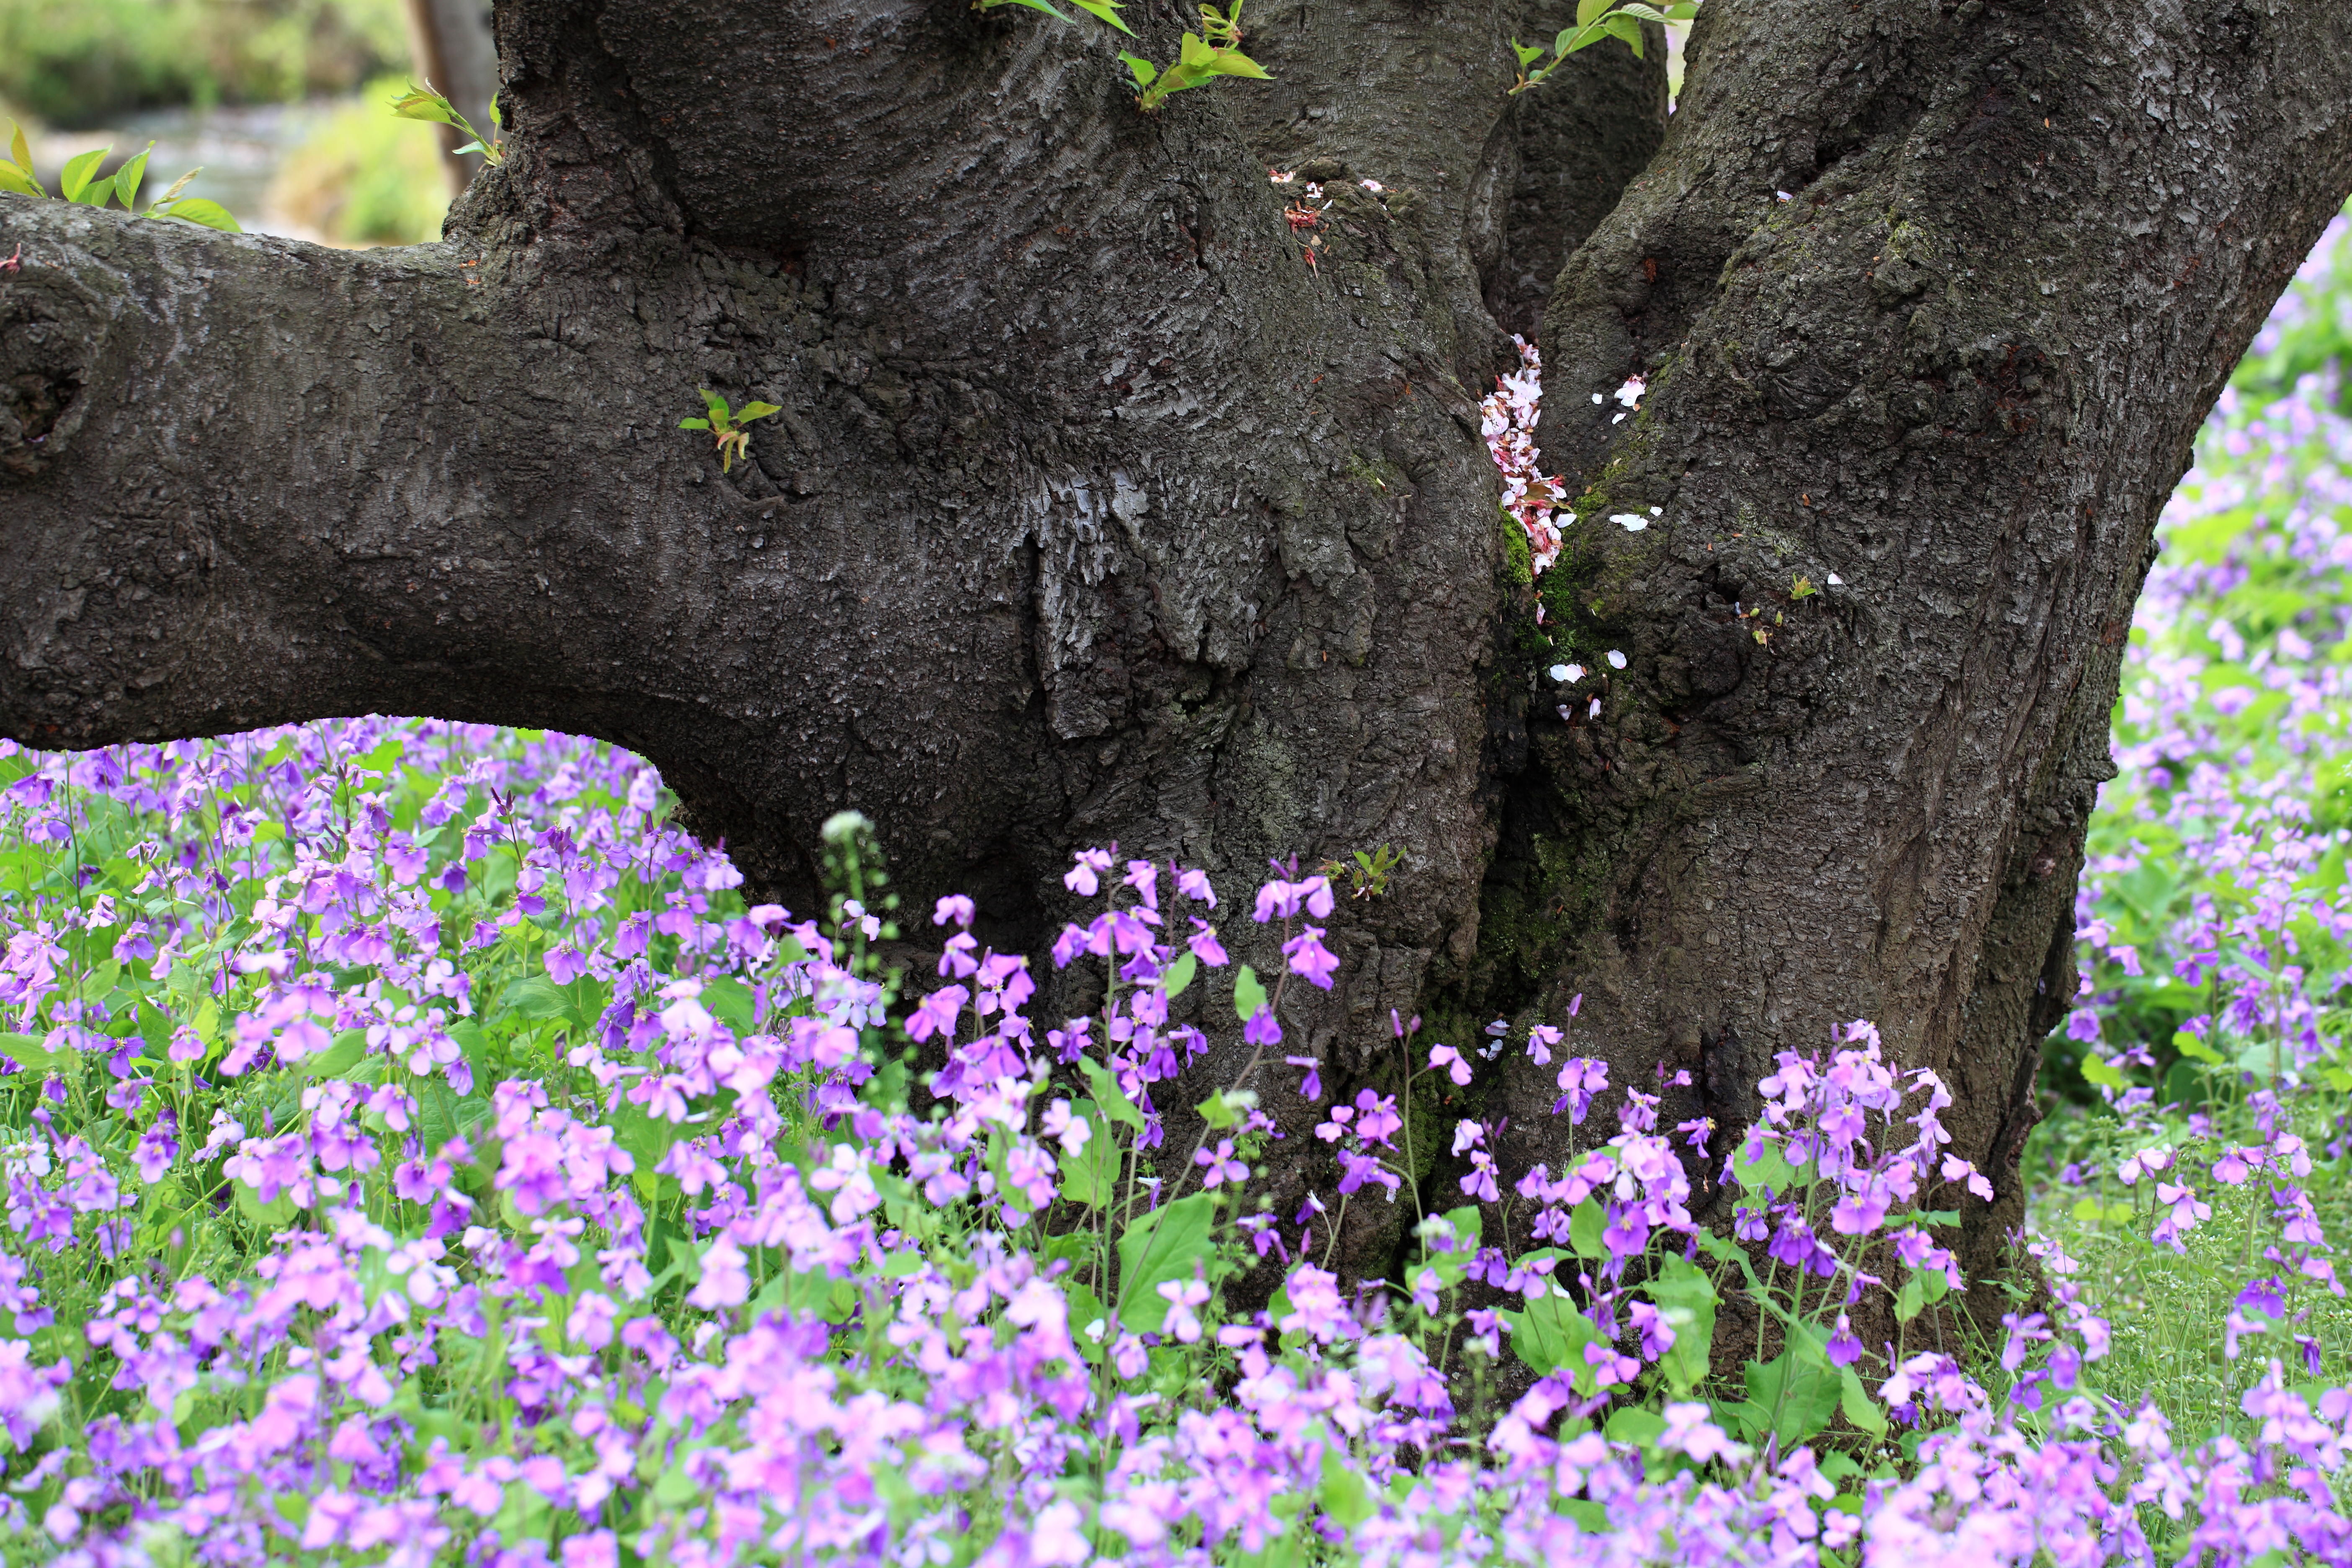
tree, nature, grass, blossom, plant, lawn, flower, chinese, high, botany, garden, flora, wildflower, tokyo, shrub, violet, 5d, hires, woodland, markii, hi, res, resolution, tachikawa, showakinenpark, cress, violaceus, orychophragmus, flowering plant, woody plant, land plant